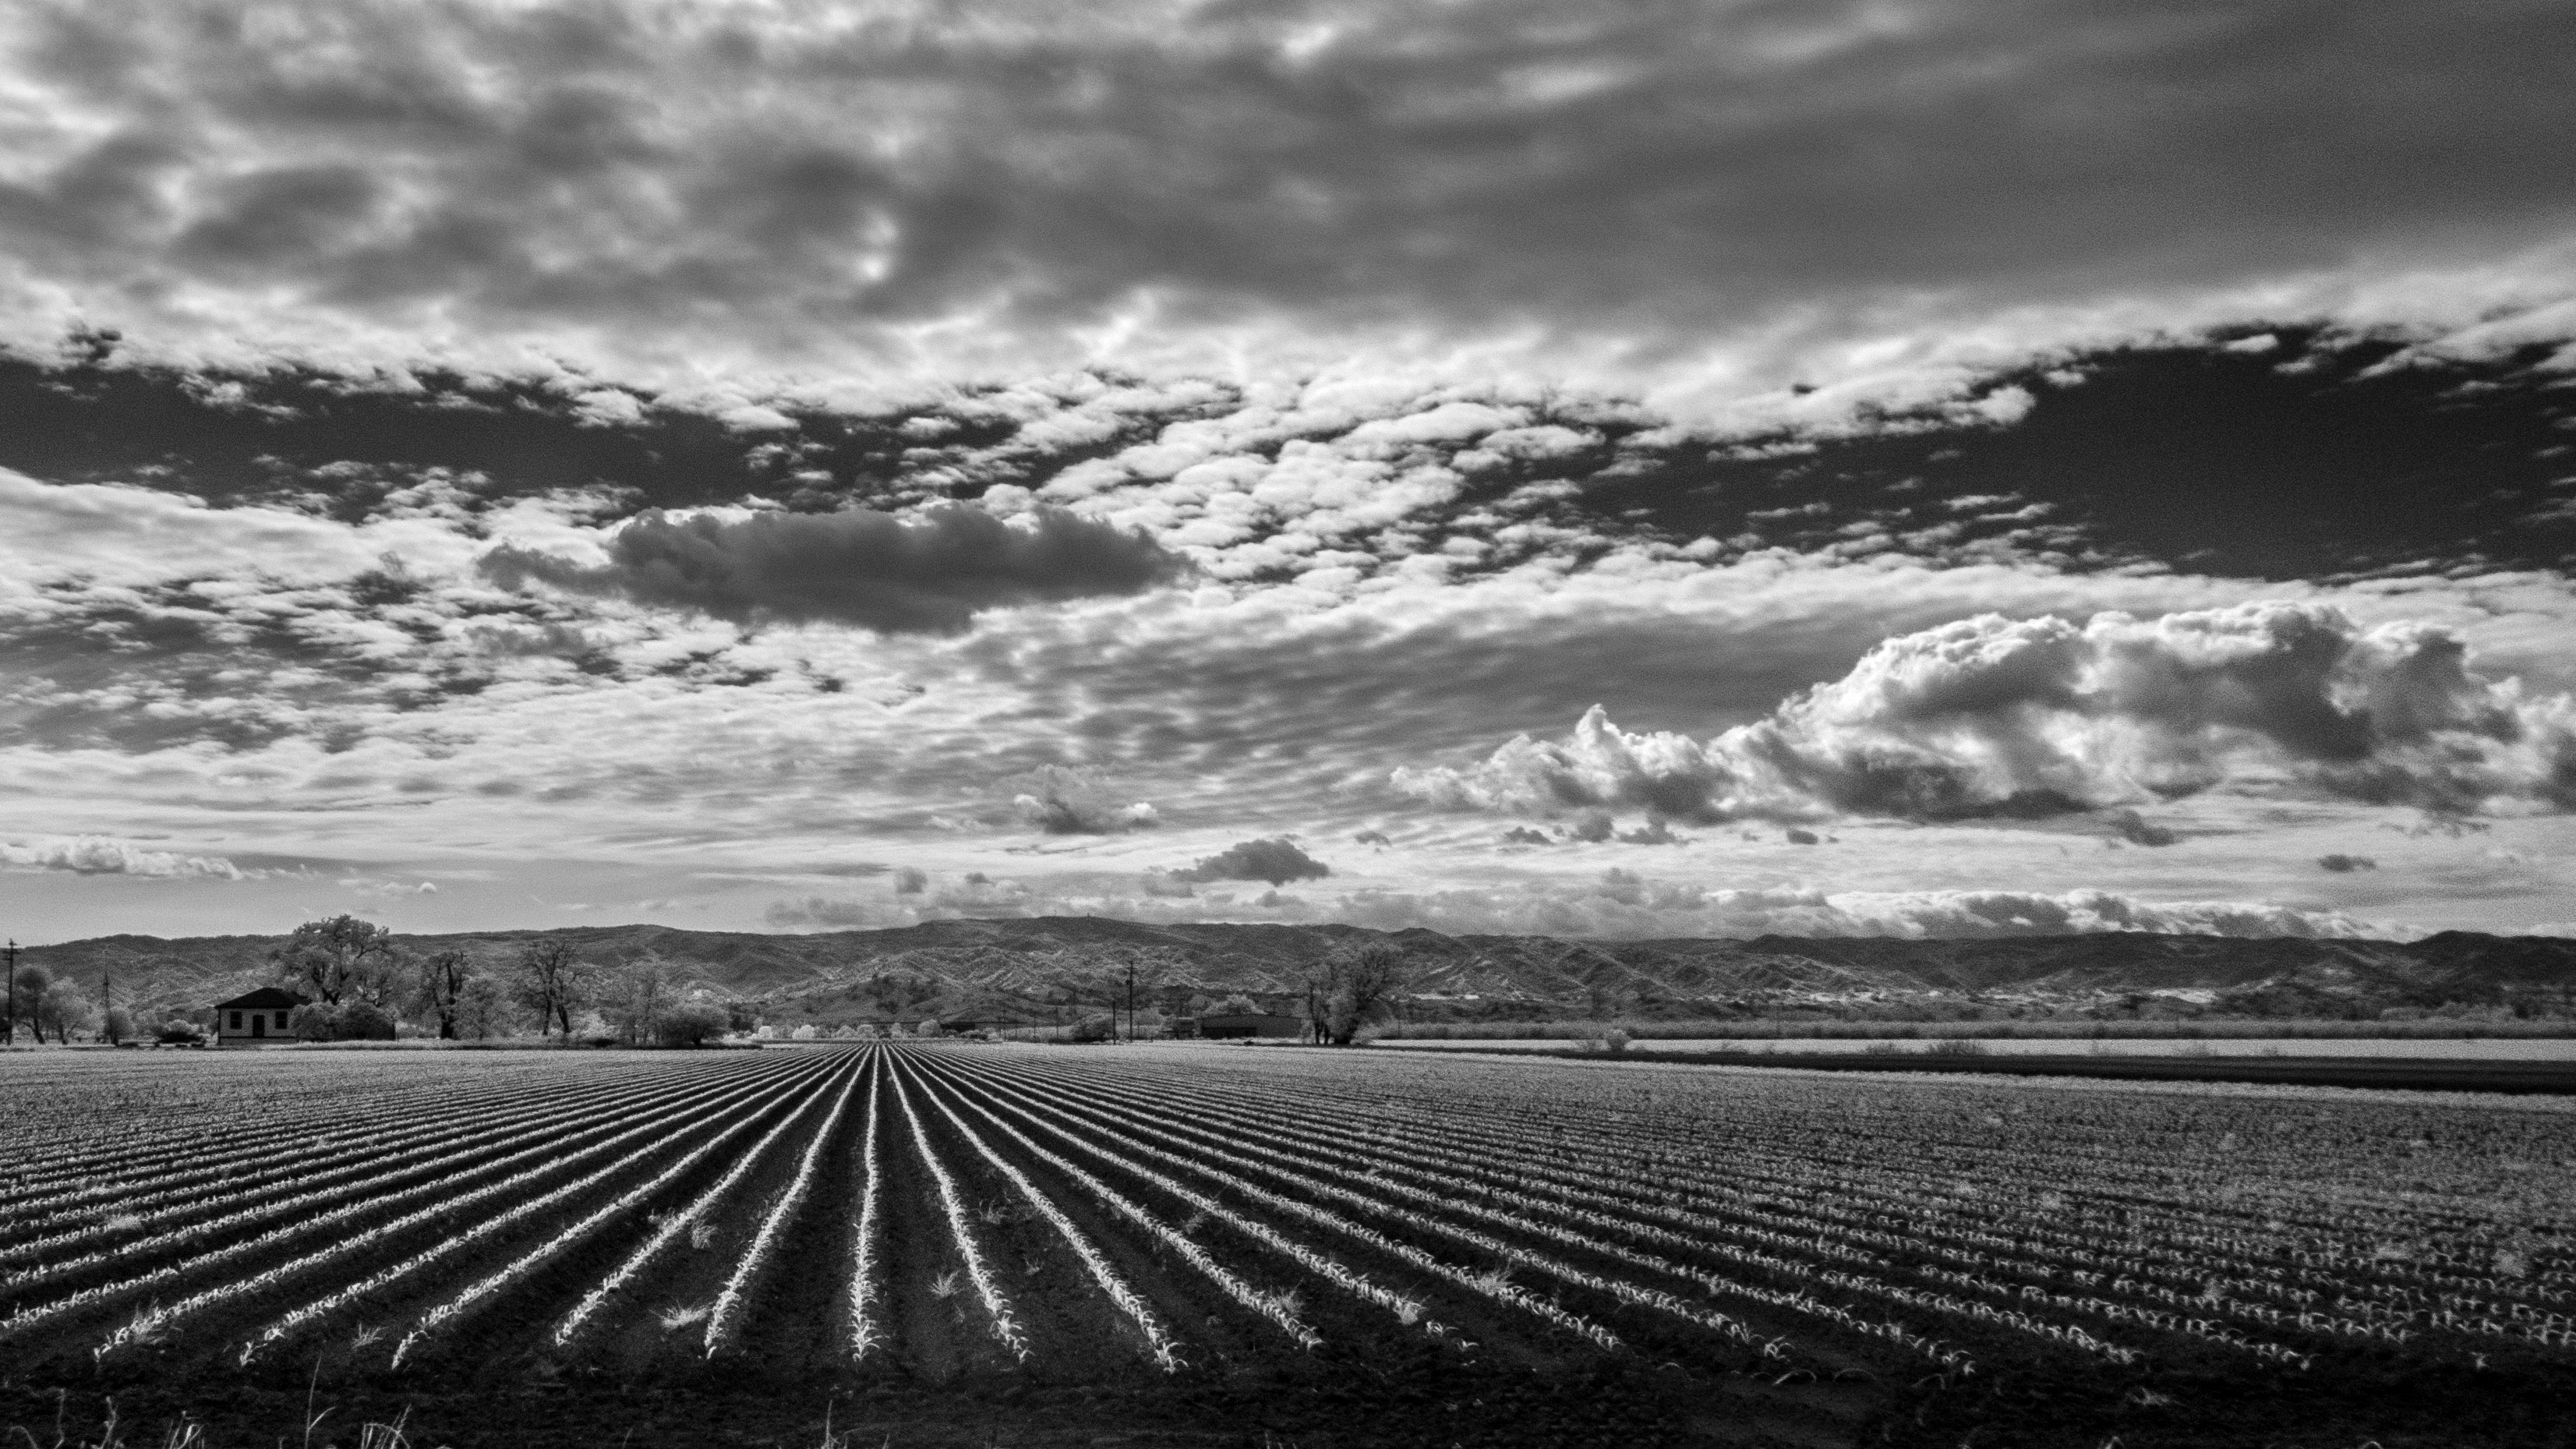
horizon, cloud, black and white, sky, track, field, farm, photography, agriculture, monochrome, 2014, clouds, crops, solano, waitingfortherain, bayarea, 3652014, 365the2014edition, monochrome photography